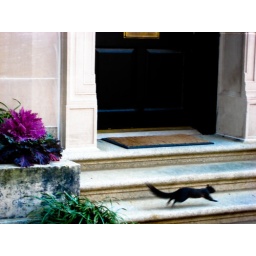
Greg and I were both amazed by this black squirrel. He looked like a cross between a cat and a squirrel.